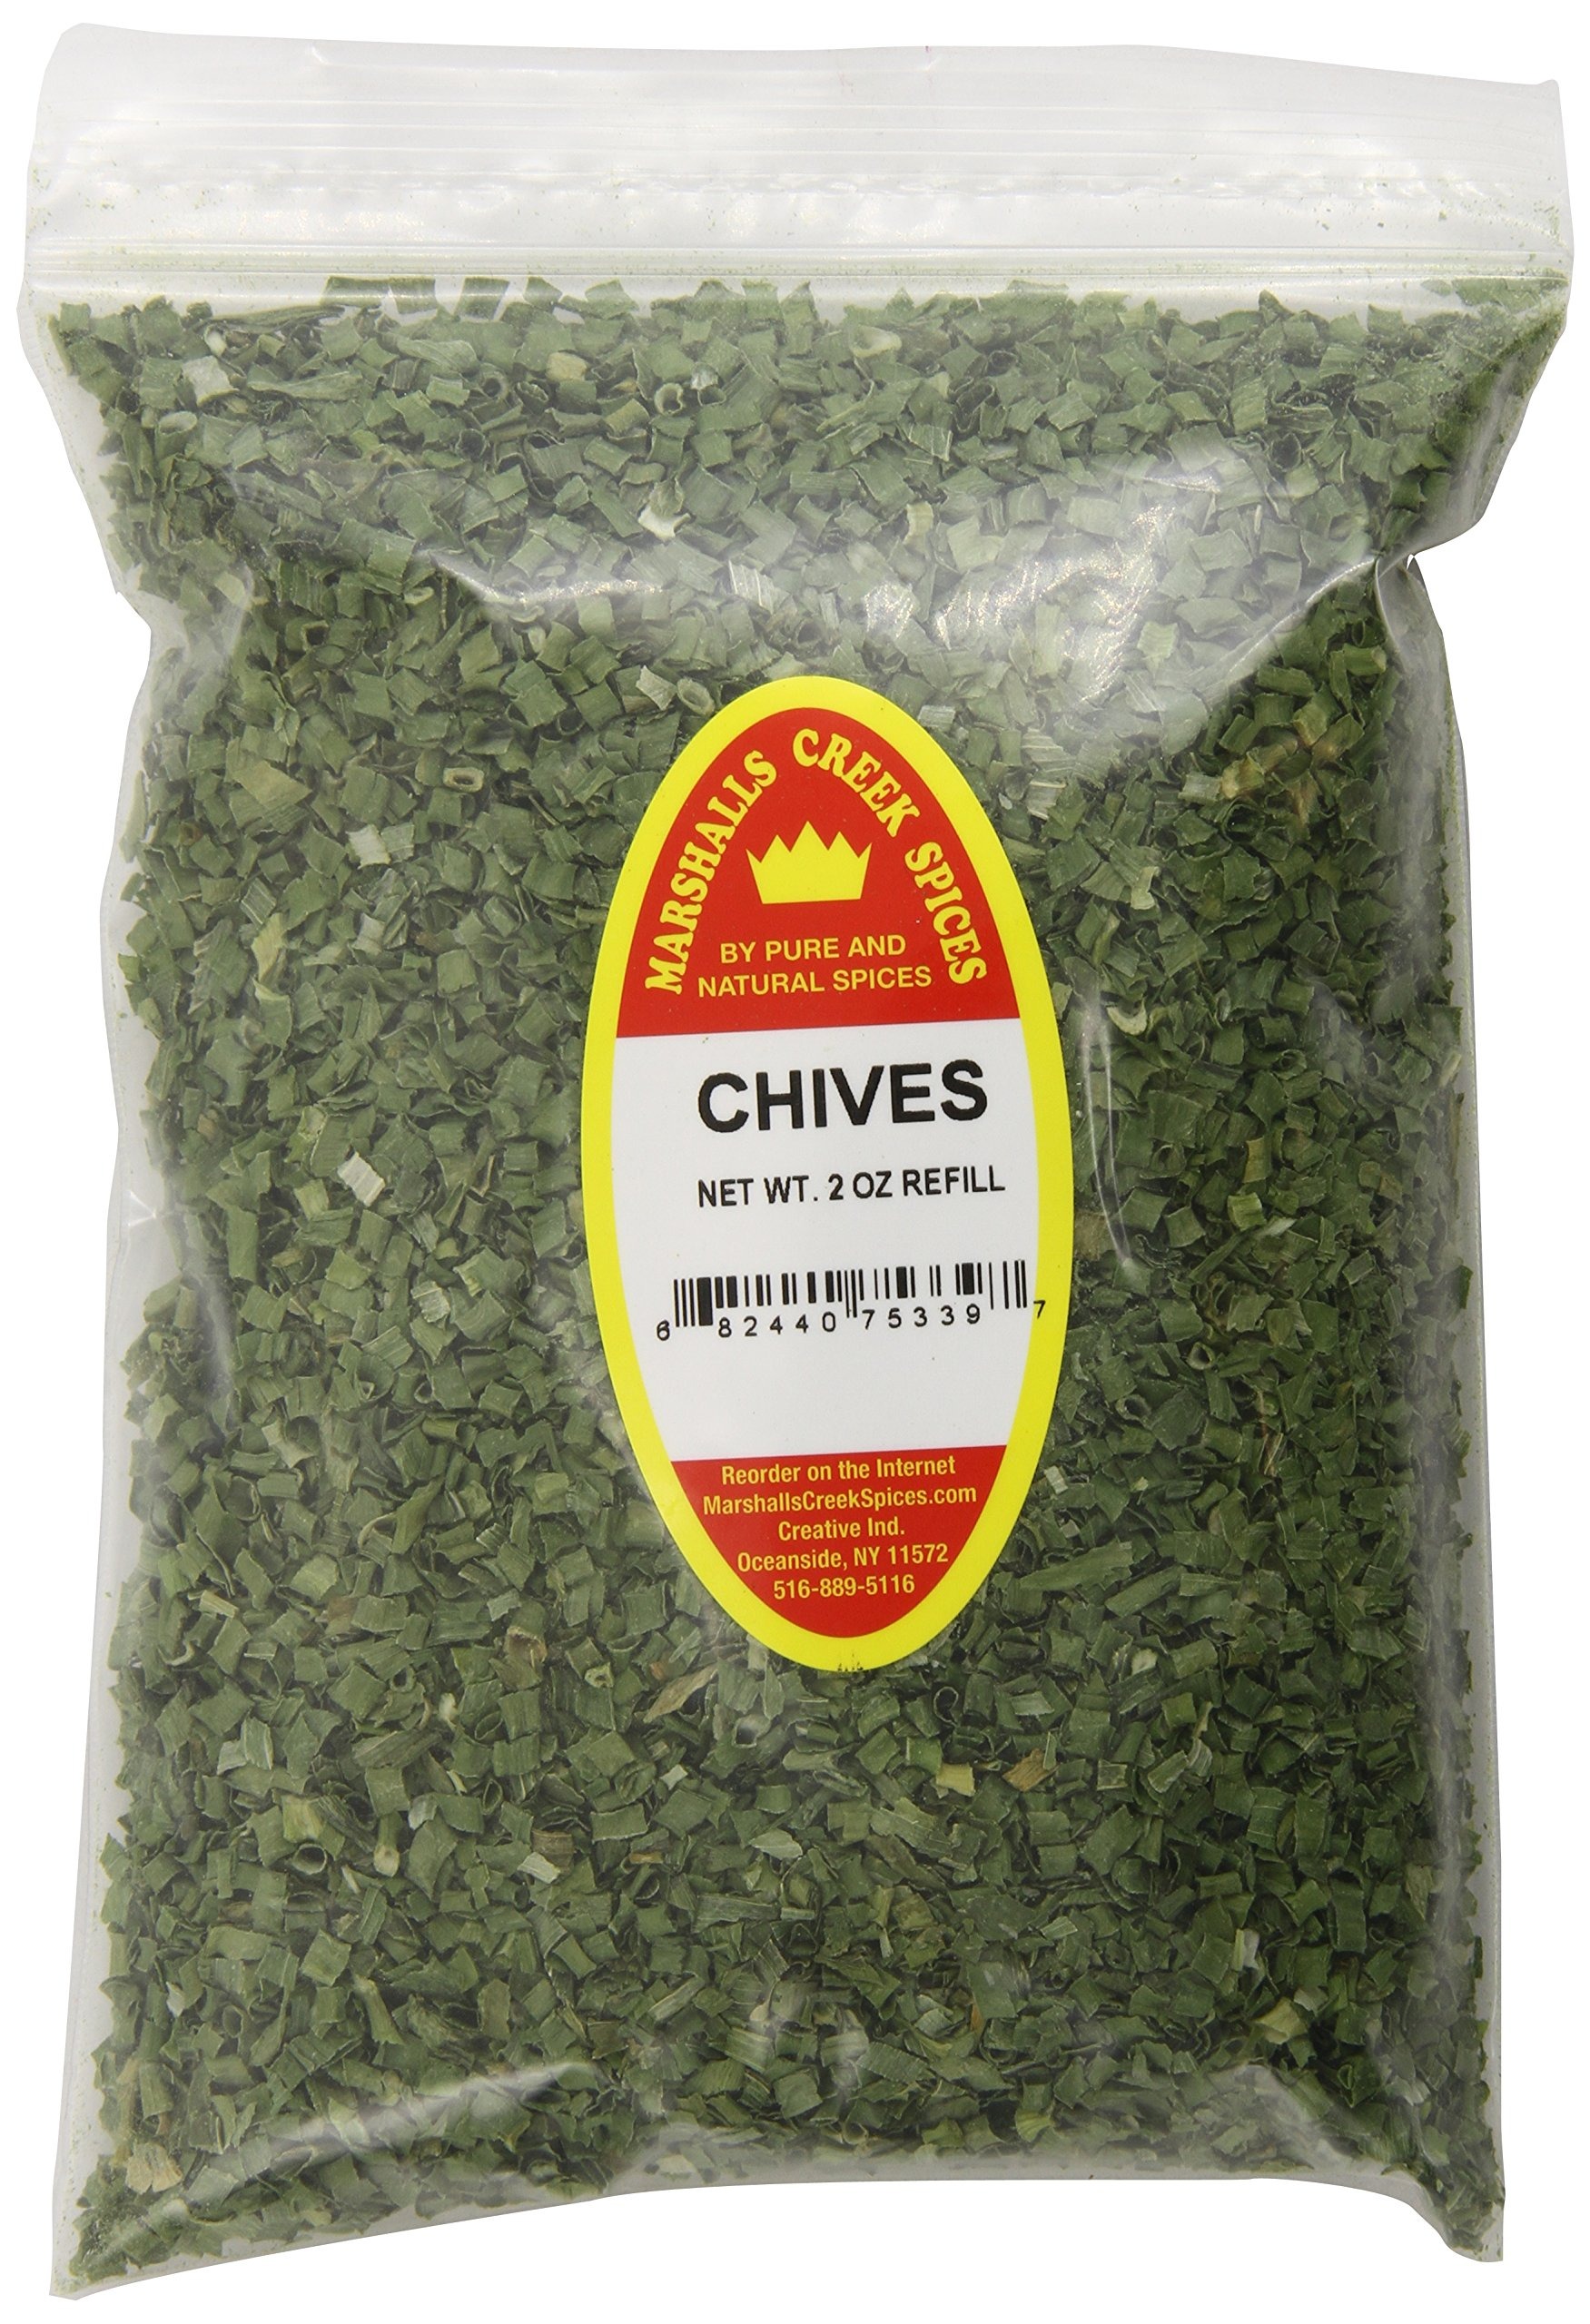
Item Name: Marshall’s Creek Spices X-Large Refill Chives, 2 Ounce
Bullet Point 1: Packed fresh weekly
Bullet Point 2: Refills our X-large jar
Bullet Point 3: No MSG - no fillers
Bullet Point 4: All natural
Bullet Point 5: Ingredients: chopped chives
Value: 2.0
Unit: oz

Price: 19.99